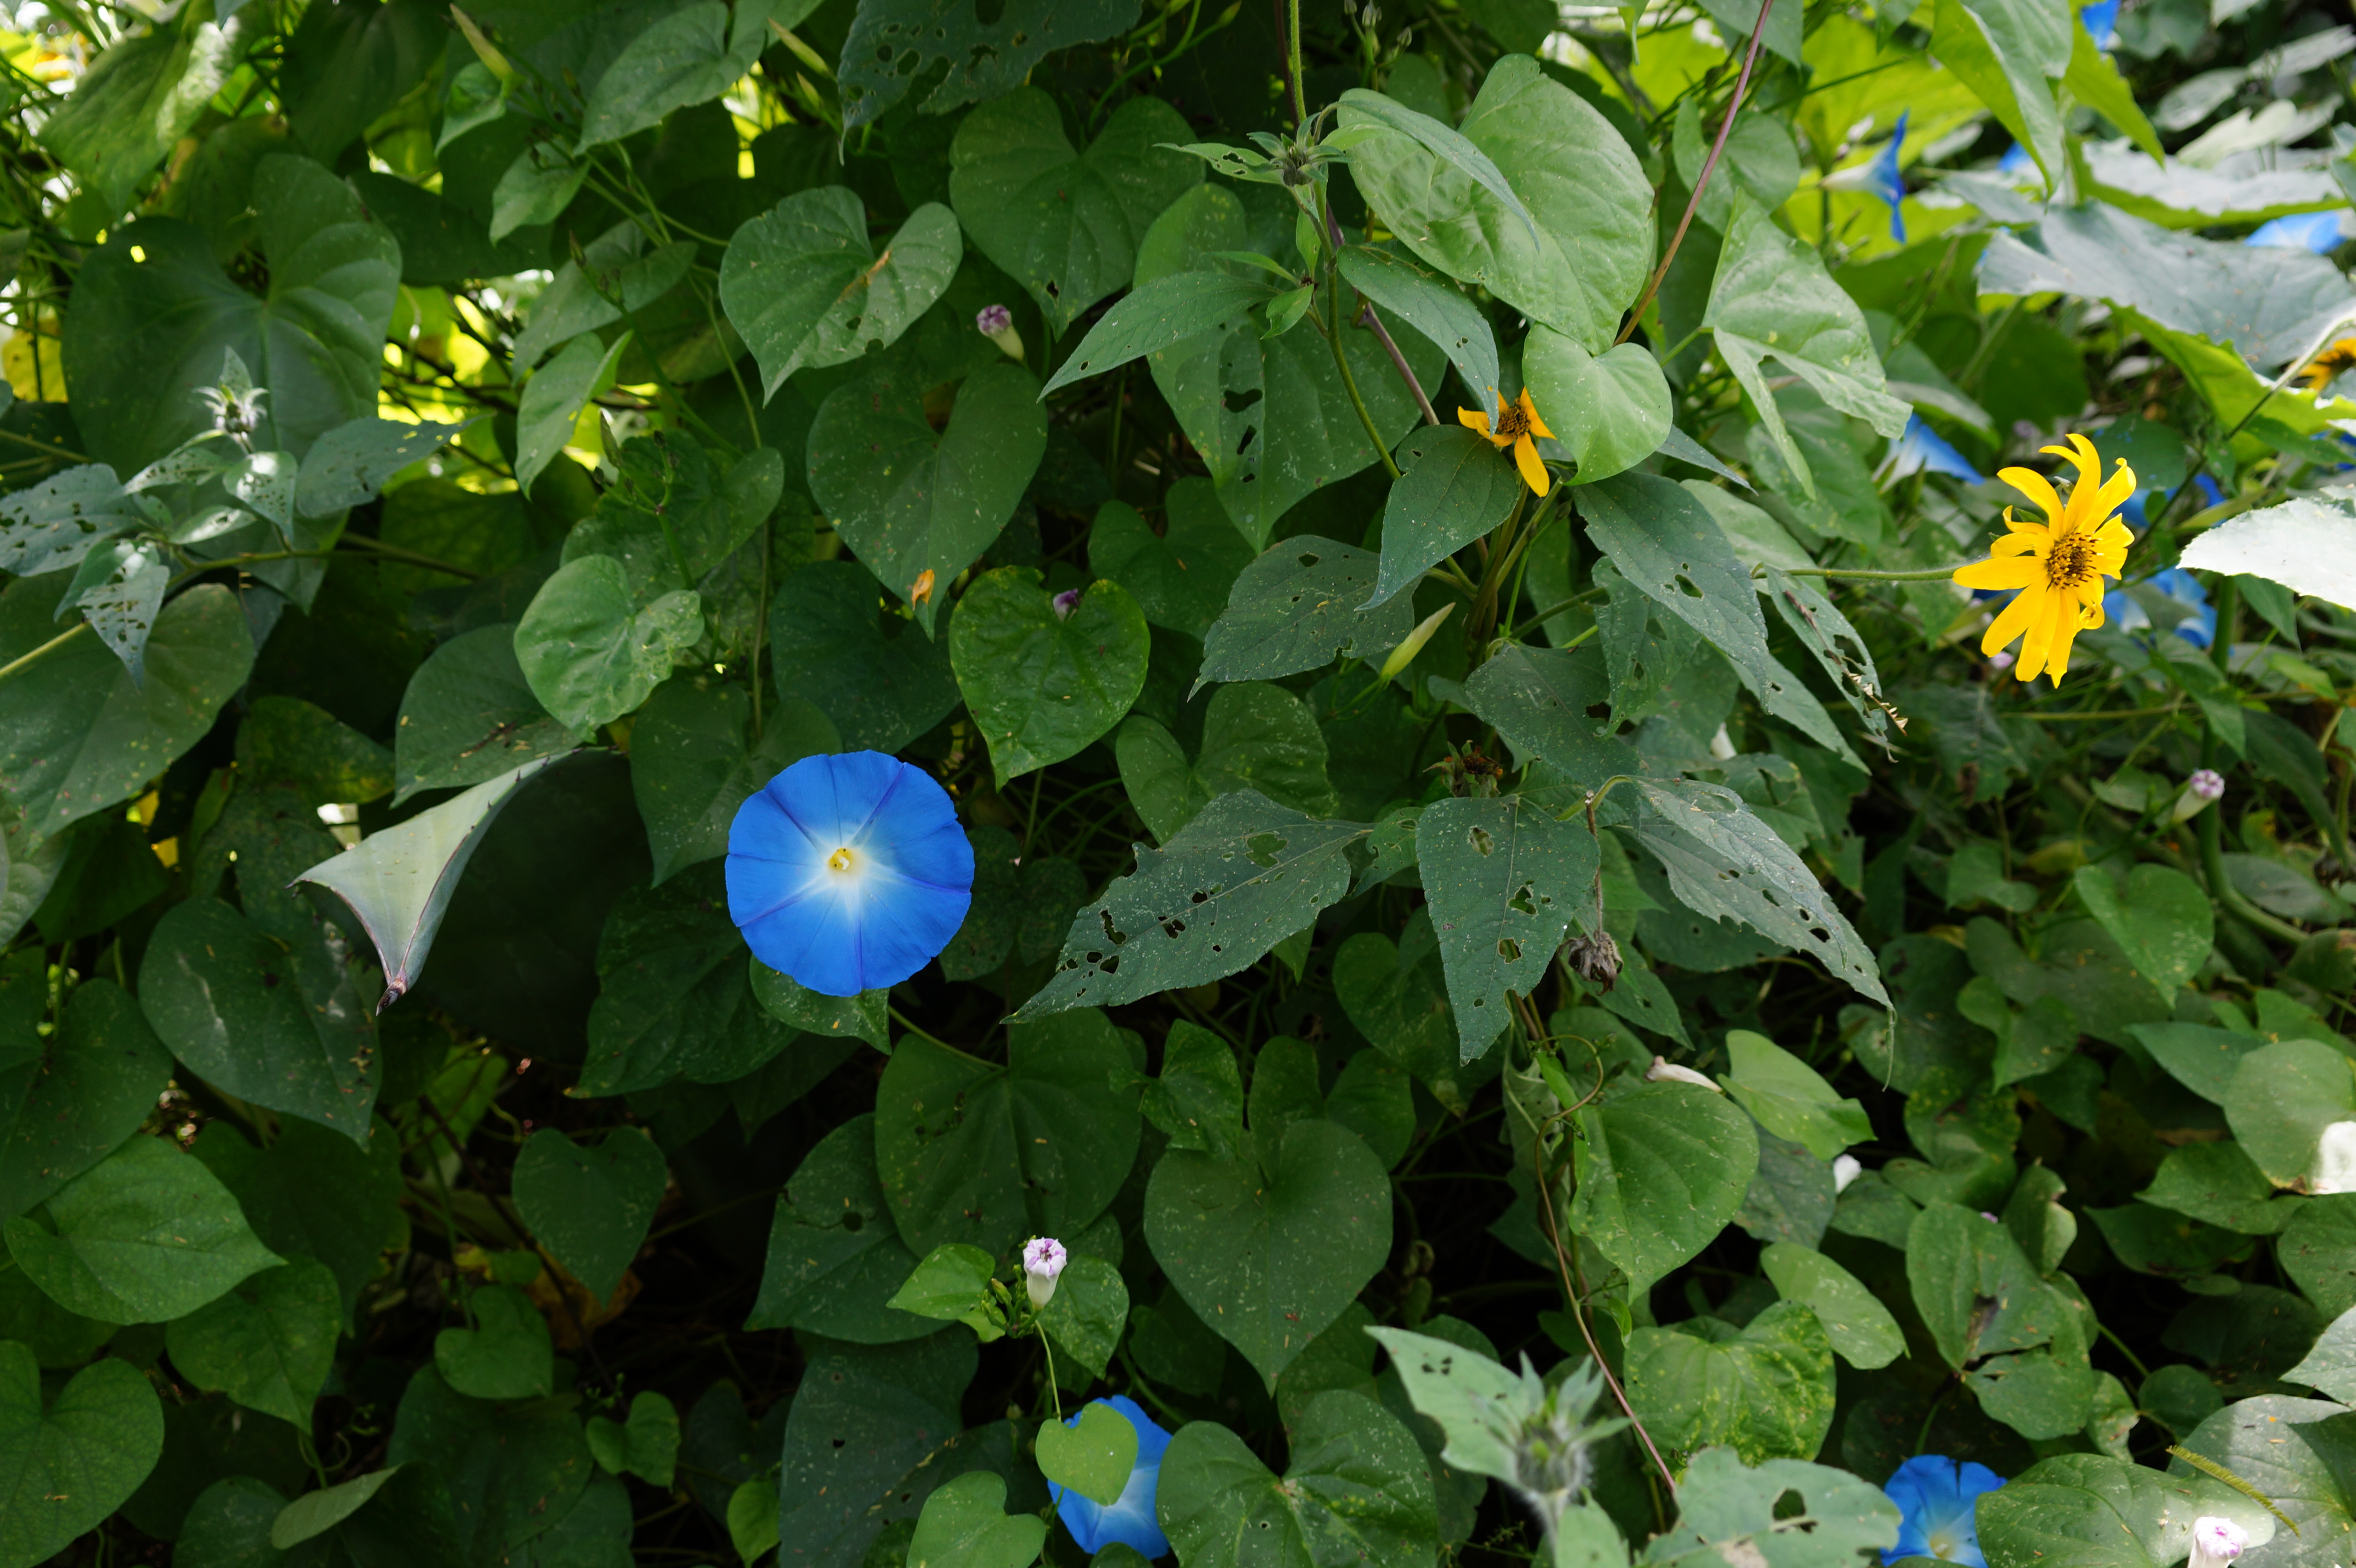
garden, bloom, bee, blue, insects, plant, spring, flowers, flower, leaf, flowering plant, morning glory, botany, morning glory family, groundcover, bengal clockvine, wildflower, beach moonflower, annual plant, borage family, solanum, dayflower, viola, shrub, perennial plant, nightshade family